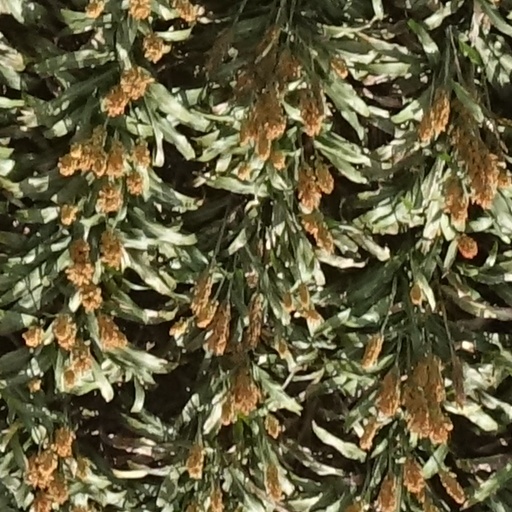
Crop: sorghum